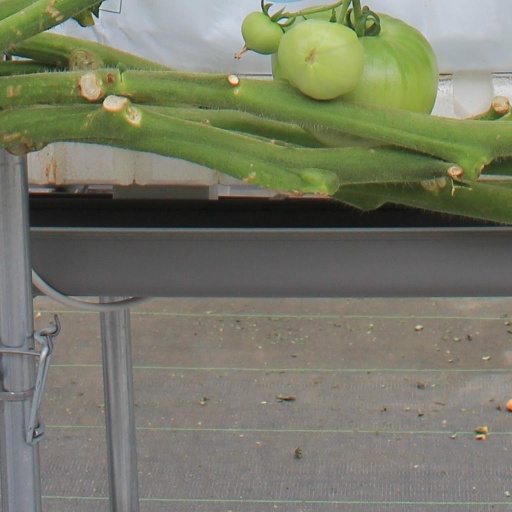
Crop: tomato